Wearable augmented task-list interchange device

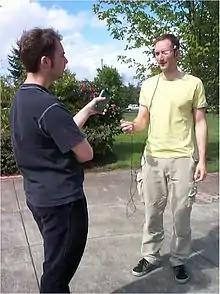
Demonstrating the wearable augmented task-list interchange device

Wearable Augmented task-List Interchange Device (W.A.L.I.D) system was designed by computing researchers of the wearable computing group at the University of Oregon as a simulator to test wearable communities projects. The first version was used in testing the Negotiation System described in When Cyborgs Meet: Building Communities of Cooperating Wearable Agents, and as described in Modeling Wearable Negotiation in an Opportunistic Task Oriented Domain. The WALID simulator is also modified for the trust domain.